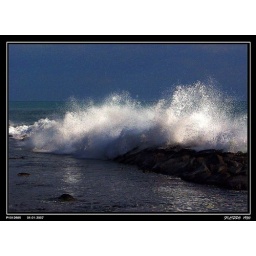
The breakwater, built with lava stone, protects the road and the houses near the Ionio sea in the region Torre Archirafi.